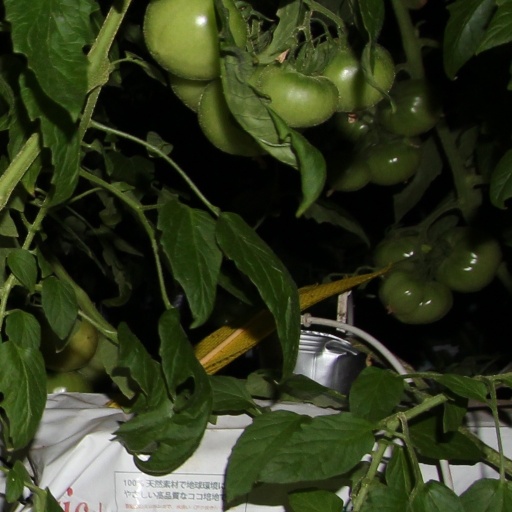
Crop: tomato